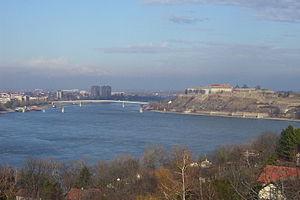
Podunavlje est le nom de la partie du bassin du Danube située en Serbie et en Croatie.